Matot

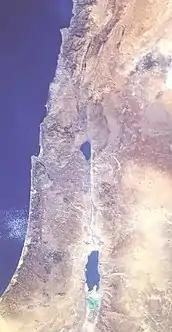
In this satellite image, the Jordan River appears near the center as a vertical line connecting the Sea of Galilee on the north with the Dead Sea on the south.

In the sixth reading ("aliyah"), the Reubenites and the Gadites, who owned much cattle, noted that the lands of Jazer and Gilead on the east side of the Jordan River suited cattle, and they approached Moses, Eleazar, and the chieftains and asked that those lands be given to them as a holding. Moses asked them if the rest of the Israelites were to go to war while they stayed on the east bank, and would that not undermine the enthusiasm of the rest of the Israelites for crossing into the Promised Land. Moses likened their position to that of the scouts who surveyed the land and then turned the minds of the Israelites against invading, thus incensing God and causing God to swear that none of the adult Israelites (except Caleb and Joshua) would see the land. They replied that they would build their sheepfolds and towns east of the Jordan and leave their children there, but then serve as shock-troops in the vanguard of the Israelites until the land was conquered and not seek a share of the land west of the Jordan.